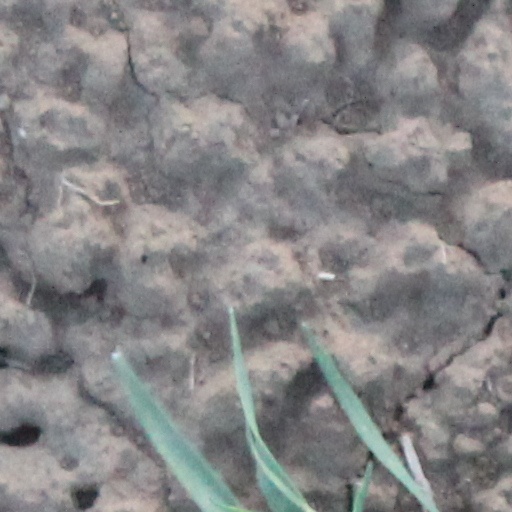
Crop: wheat